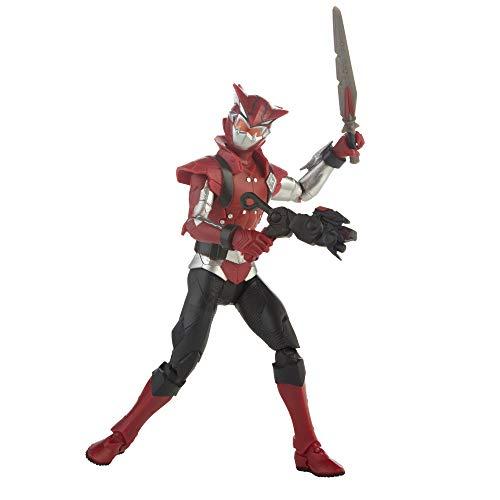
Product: Power Rangers Beast Morphers Cybervillain Blaze 6" Action Figure Toy Inspired by The TV Show
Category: Toys & Games | Toy Figures & Playsets | Action Figures
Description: Power Rangers beast morphers cybervillain Blaze figure – Imagine the cybervillain Blaze commanding the forces of EVA to steal the morph-x with this 6-inch figure, inspired by the power Rangers beast morphers TV show.
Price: $9.99
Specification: ProductDimensions:1.5x6.5x8.2inches|ItemWeight:0.16ounces|ShippingWeight:0.16ounces(Viewshippingratesandpolicies)|ASIN:B07KQK1WQ9|Itemmodelnumber:E5944AS00|Manufacturerrecommendedage:4yearsandup